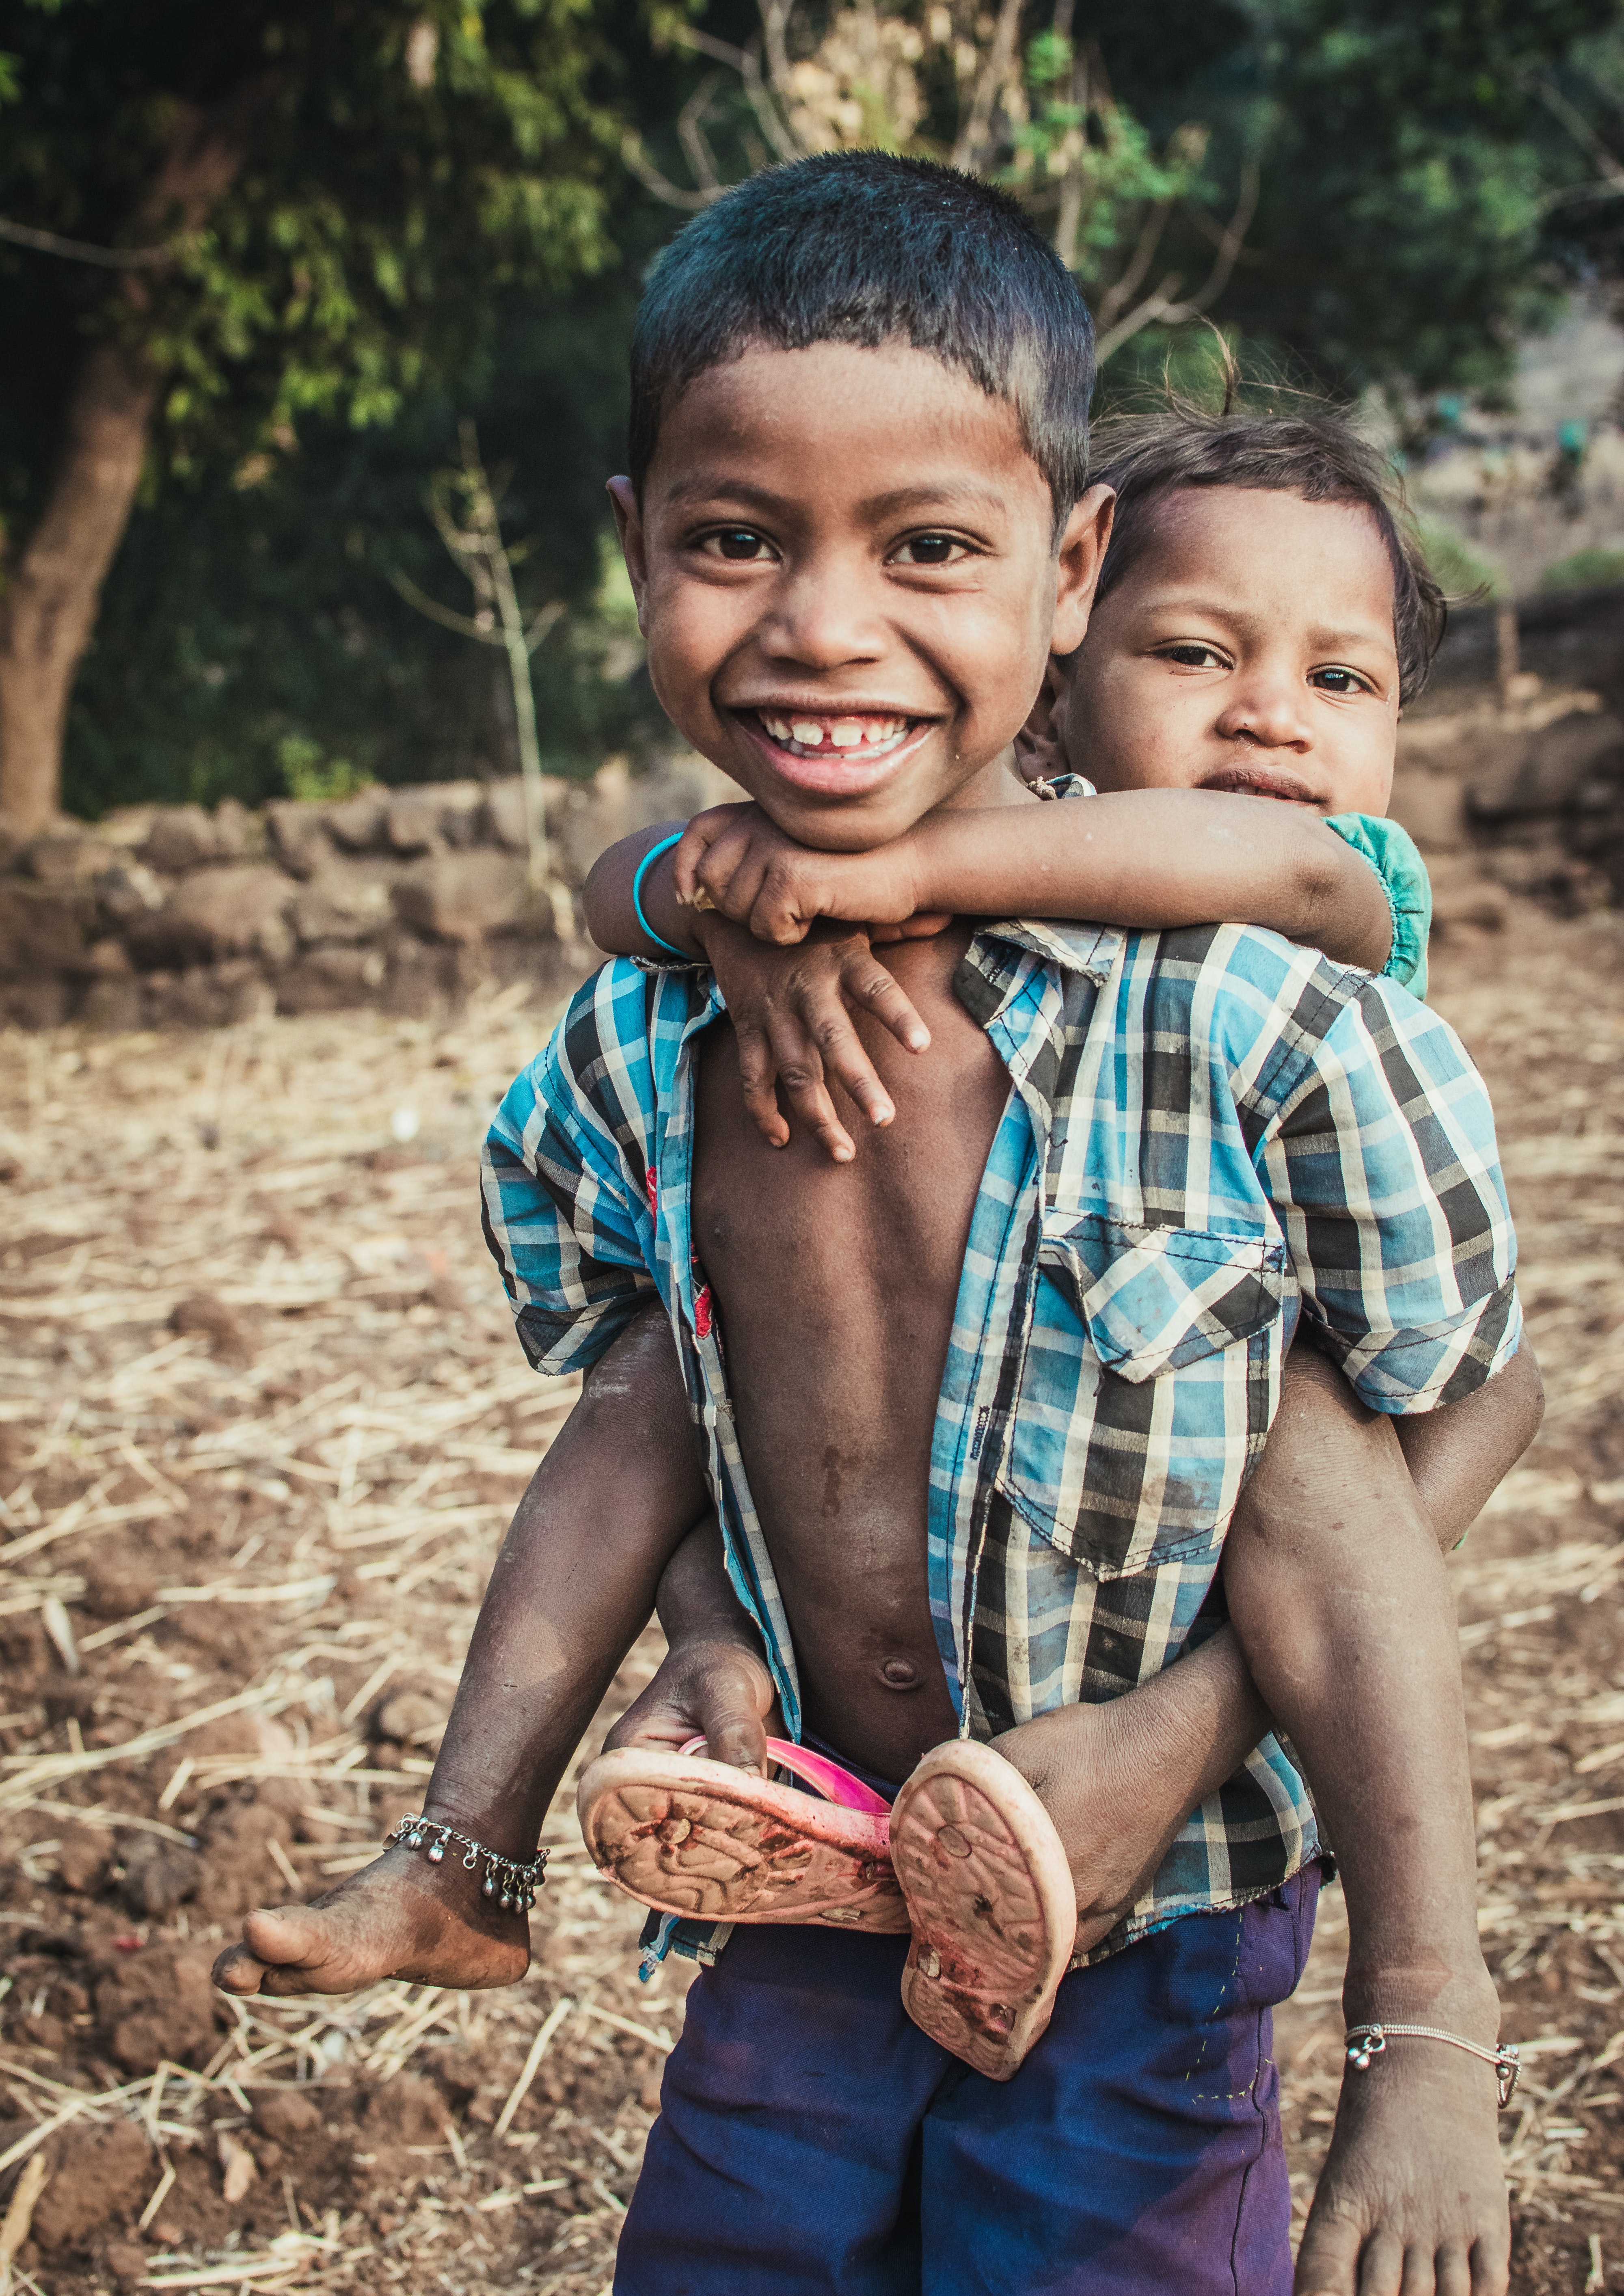
people, People in nature, child, face, facial expression, smile, skin, adaptation, happy, human, tribe, fun, tree, photography, village, rural area, plant, soil, sibling